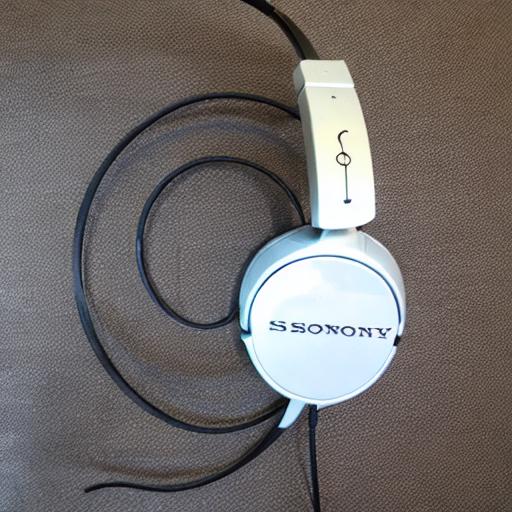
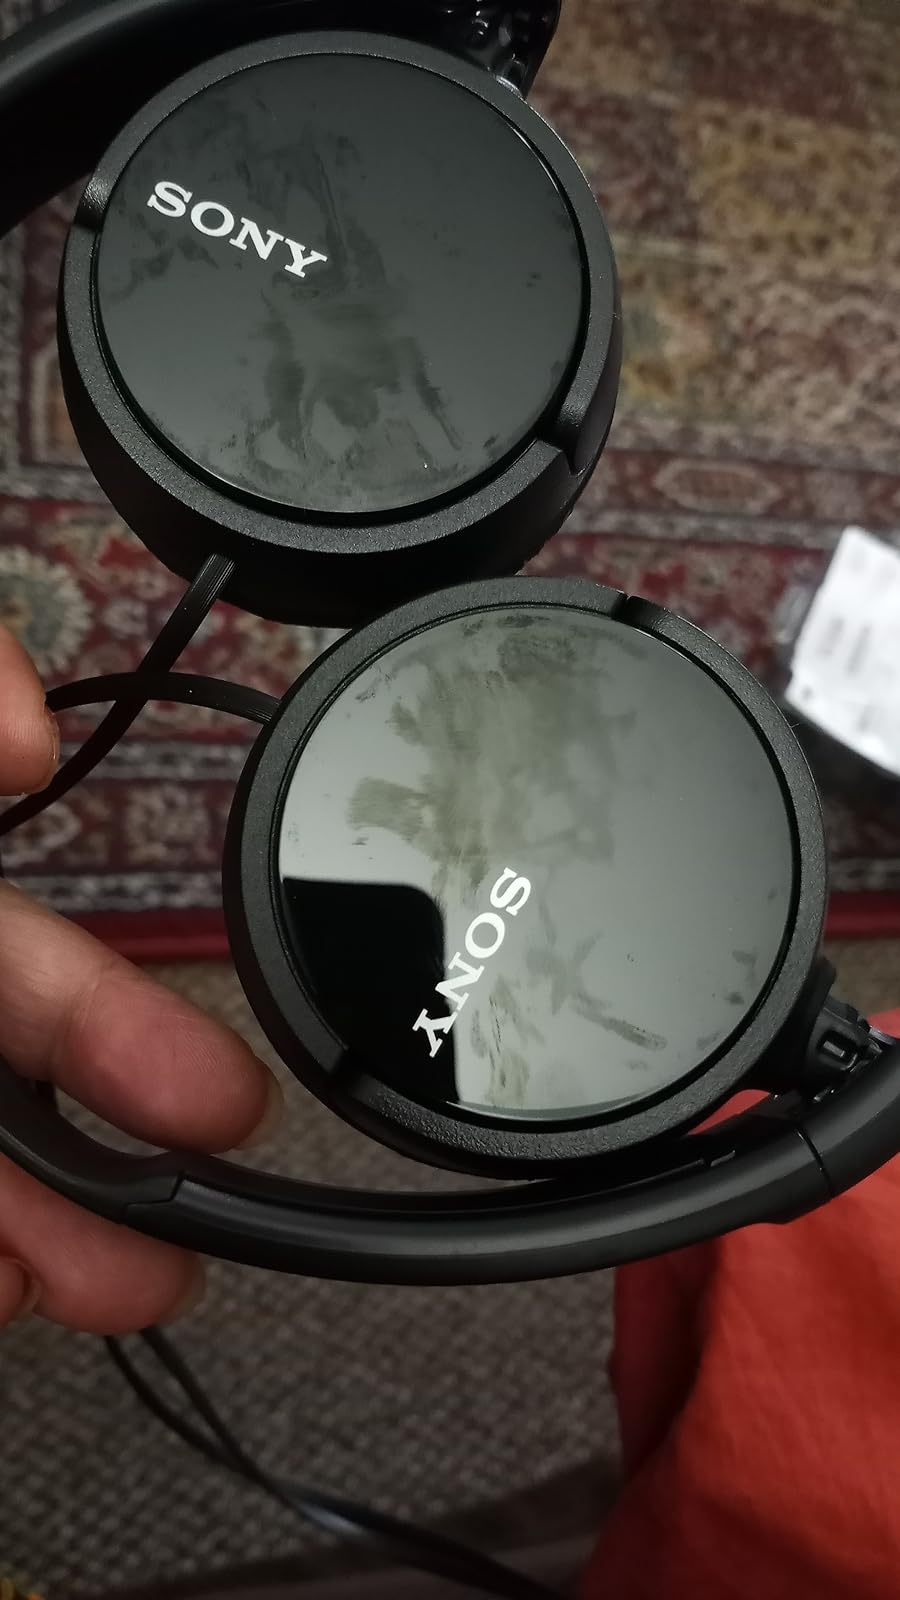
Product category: headphones
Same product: no